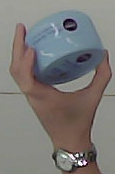
Product: nivea_baby